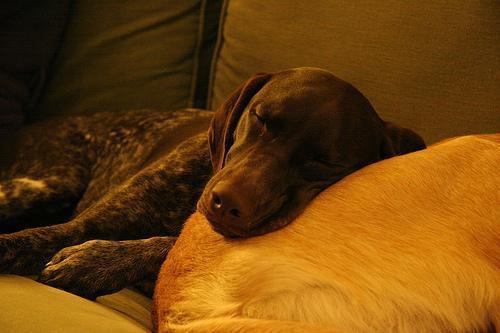
German_short-haired_pointer